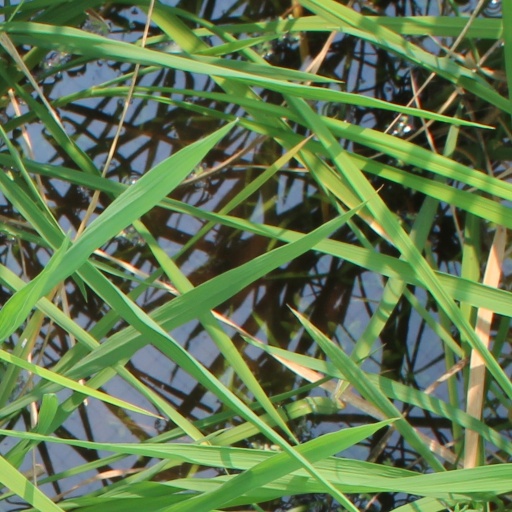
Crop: rice